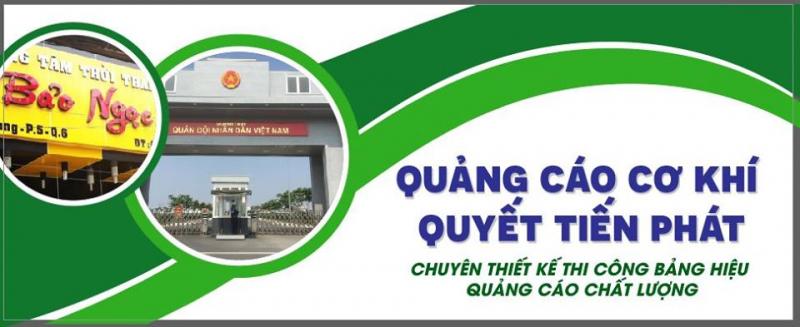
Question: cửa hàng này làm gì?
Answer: cửa hàng chuyên thiết kế thi công bảng hiệu quảng cáo chất lượng